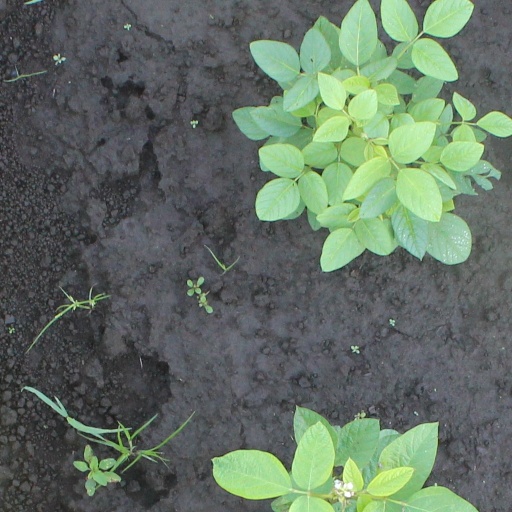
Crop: soybean